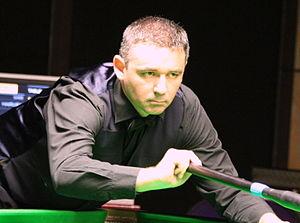
Alan McManus, né le 21 janvier 1971, est un joueur professionnel écossais de snooker.